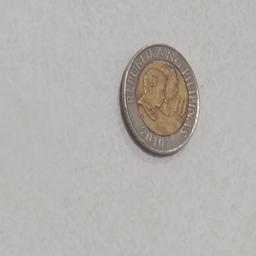
Label: 10_Old_Front